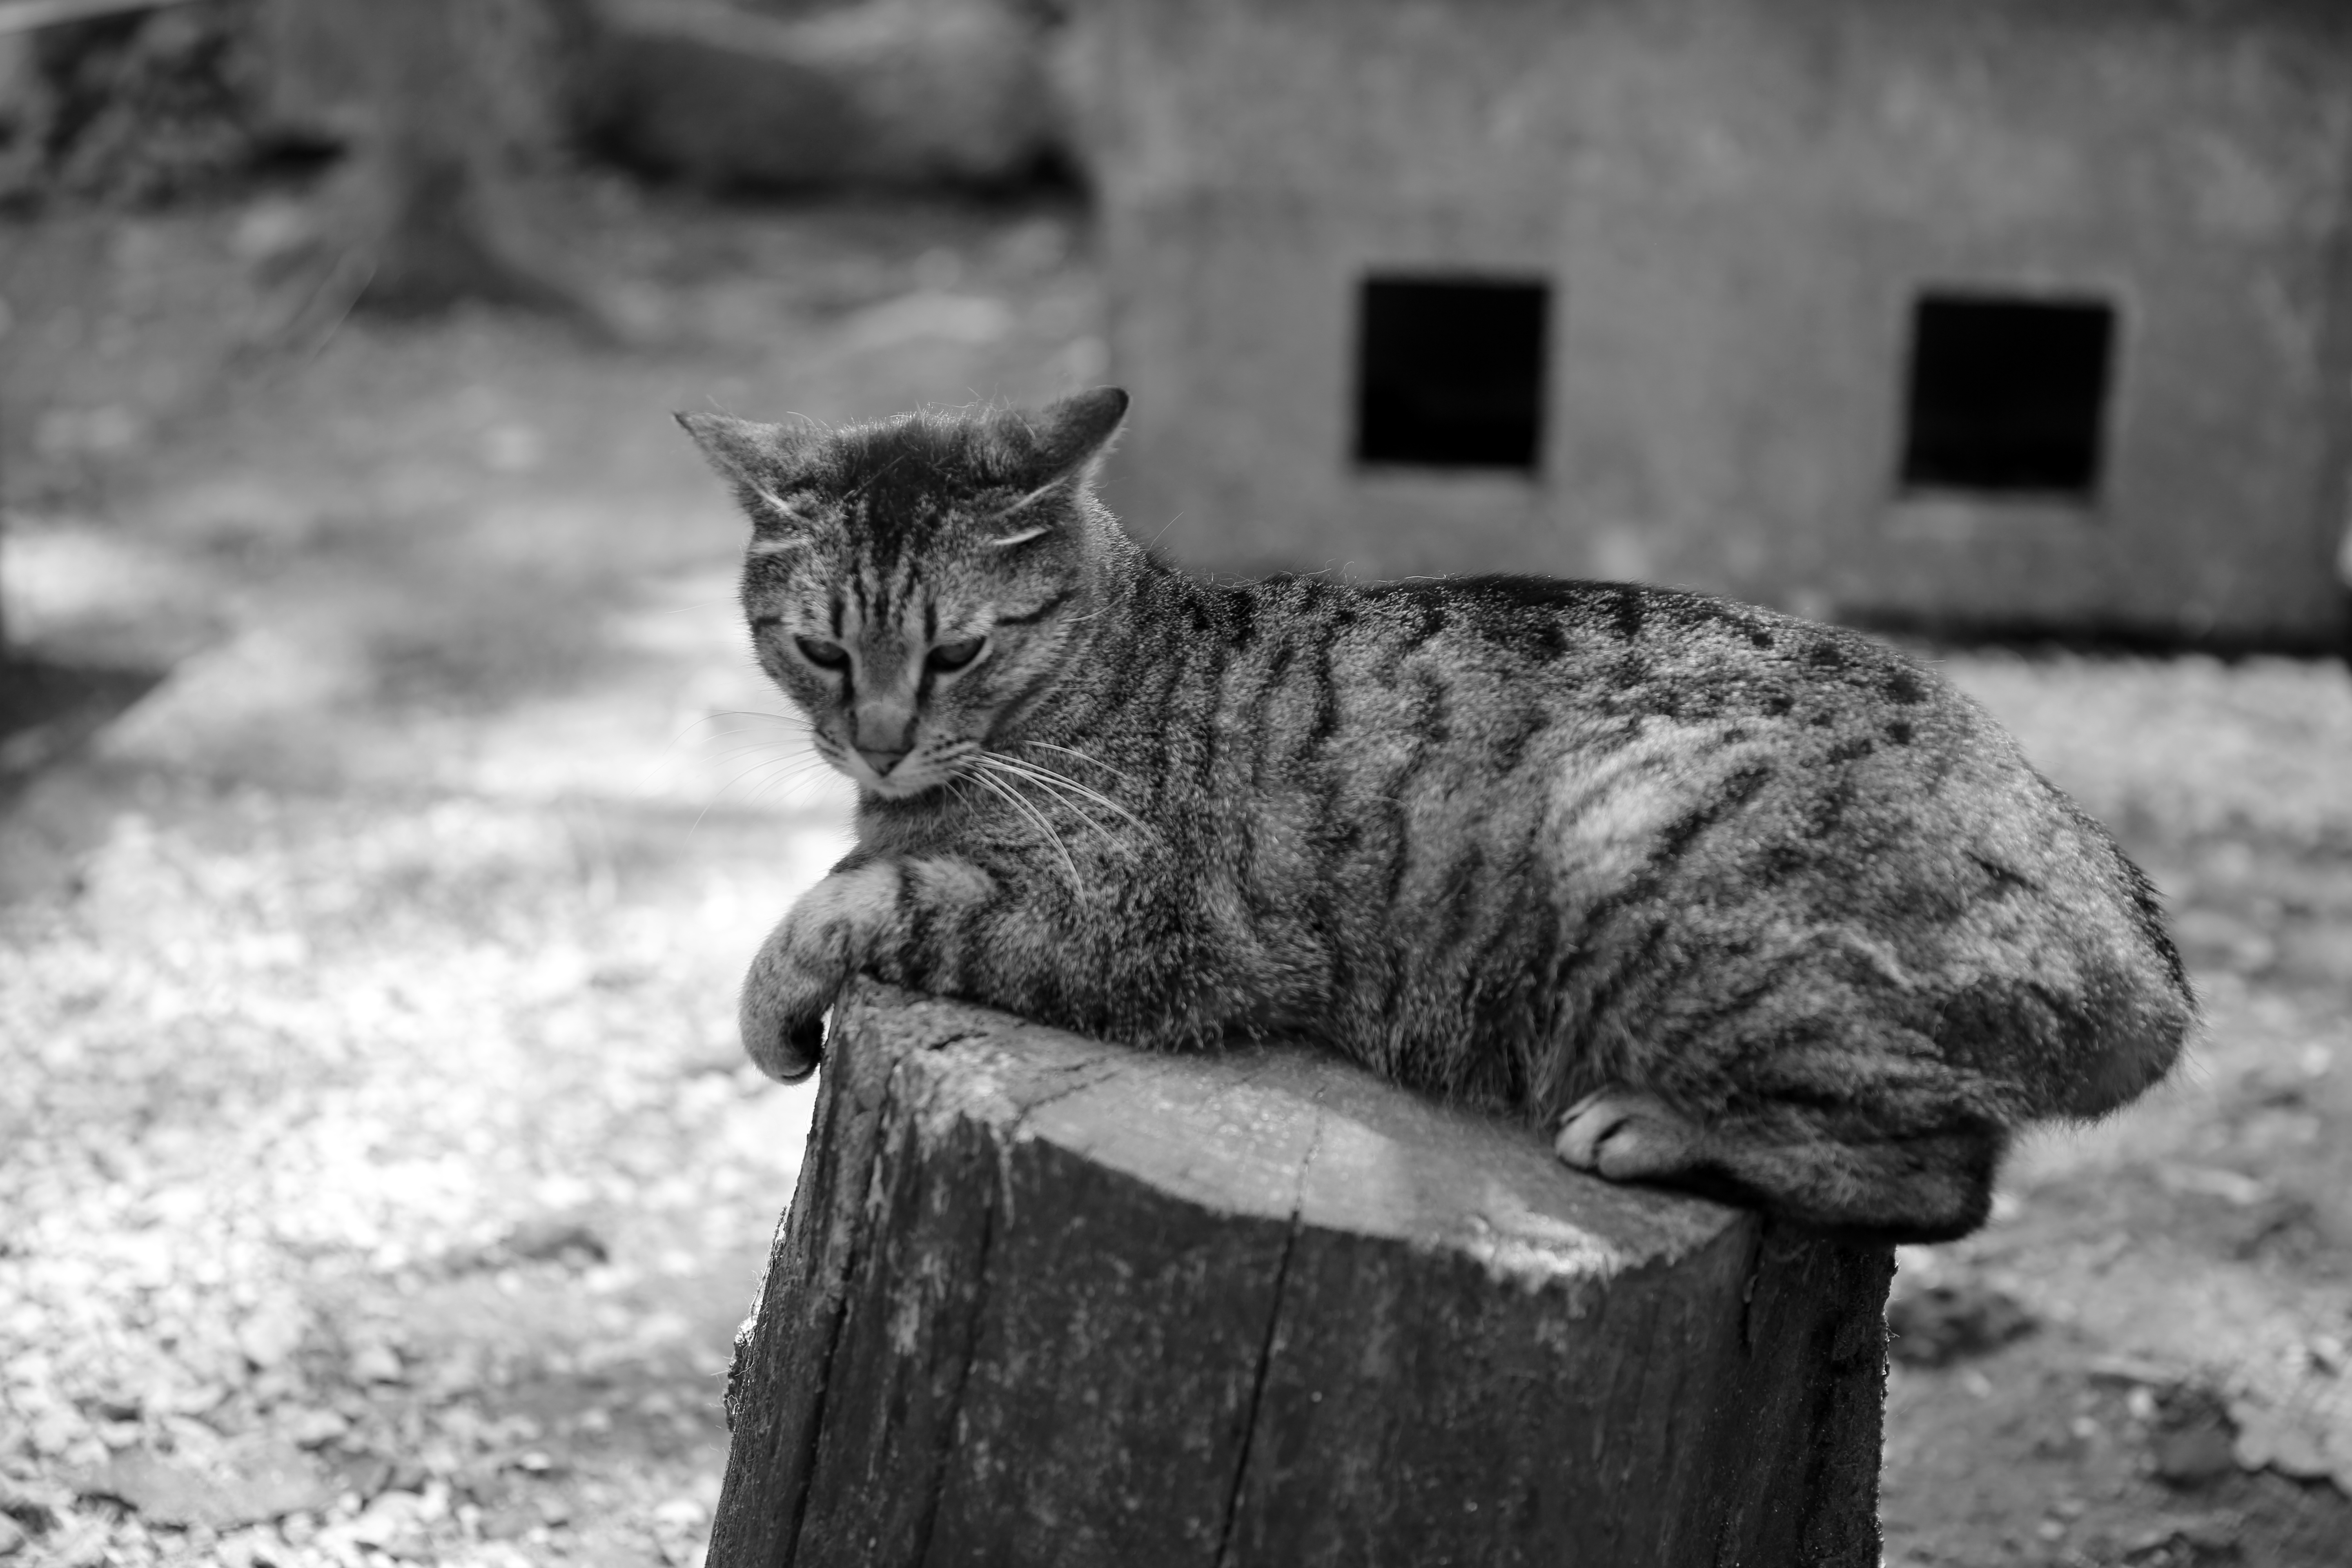
black and white, france, europe, cat, canon, mammal, black, monochrome, fauna, cats, shelter, whiskers, midi, vertebrate, refuge, association, southfrance, sdfrankreich, zuidfrankrijk, mditerrane, hrault, enclos, tierheim, chatterie, katten, protectionanimale, katzenschutz, bnvoles, wild cat, monochrome photography, small to medium sized cats, cat like mammal